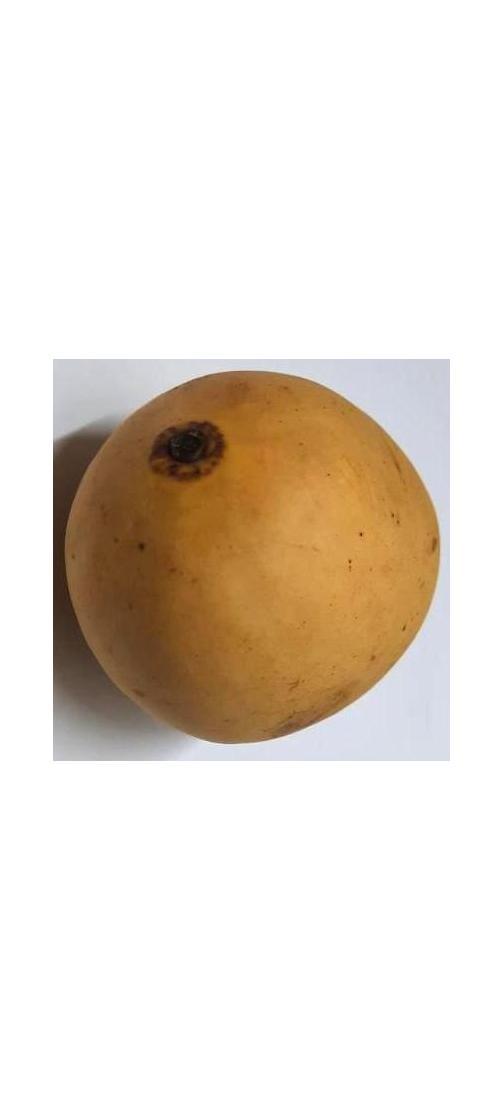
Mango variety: Katimon